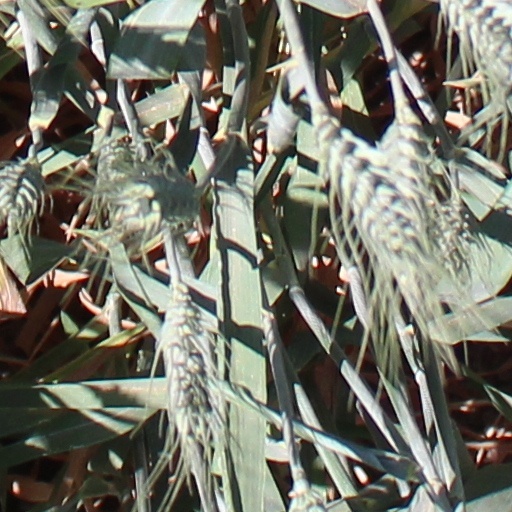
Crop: wheat